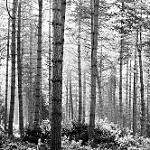
Label: B & W